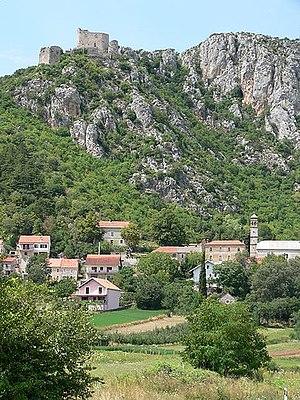
Vrlika est une ville et une municipalité située en Dalmatie, dans le comitat de Split-Dalmatie, en Croatie. Au recensement de 2011, la ville comptait 828 habitants et la municipalité 2 177.